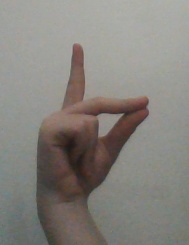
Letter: ta